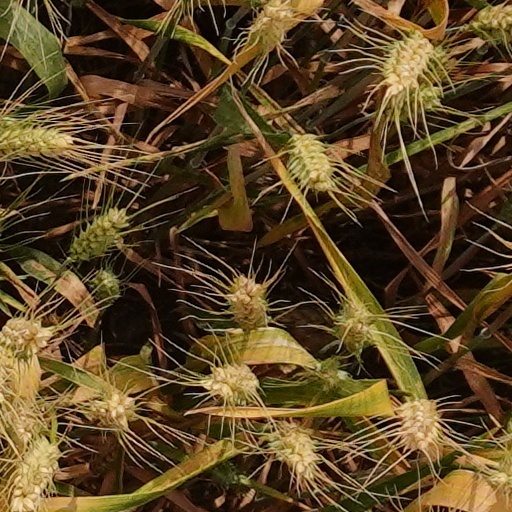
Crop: wheat